St. James High School for Boys

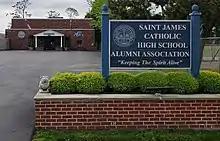
Saint James High School Alumni Association in Eddystone, Pennsylvania

After the school closed, a group of 20-30 alumni asked the archdiocese to sell or lease the building to them, but the archdiocese refused. The alumni association by 2012 built a membership base of 1,550 which may be the largest and most active alumni in the Delaware Valley.